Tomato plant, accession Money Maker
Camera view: horizontal (90 deg, fisheye); turntable rotation: 90 degrees
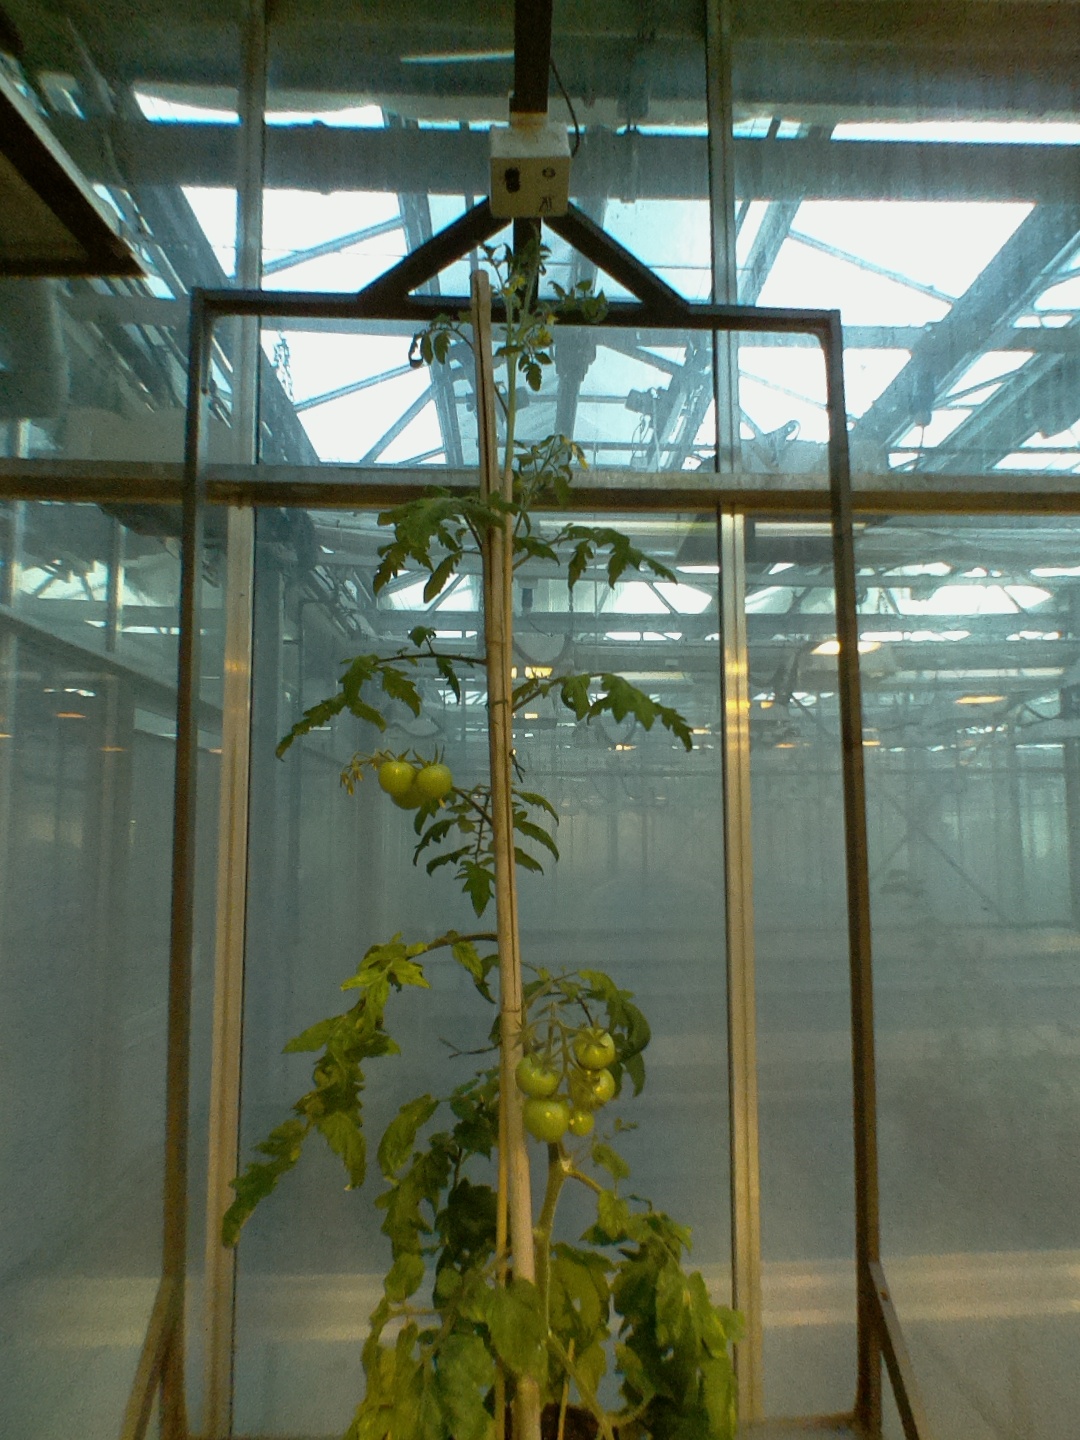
BBCH growth stage 75: 50%-60% of final fruit size